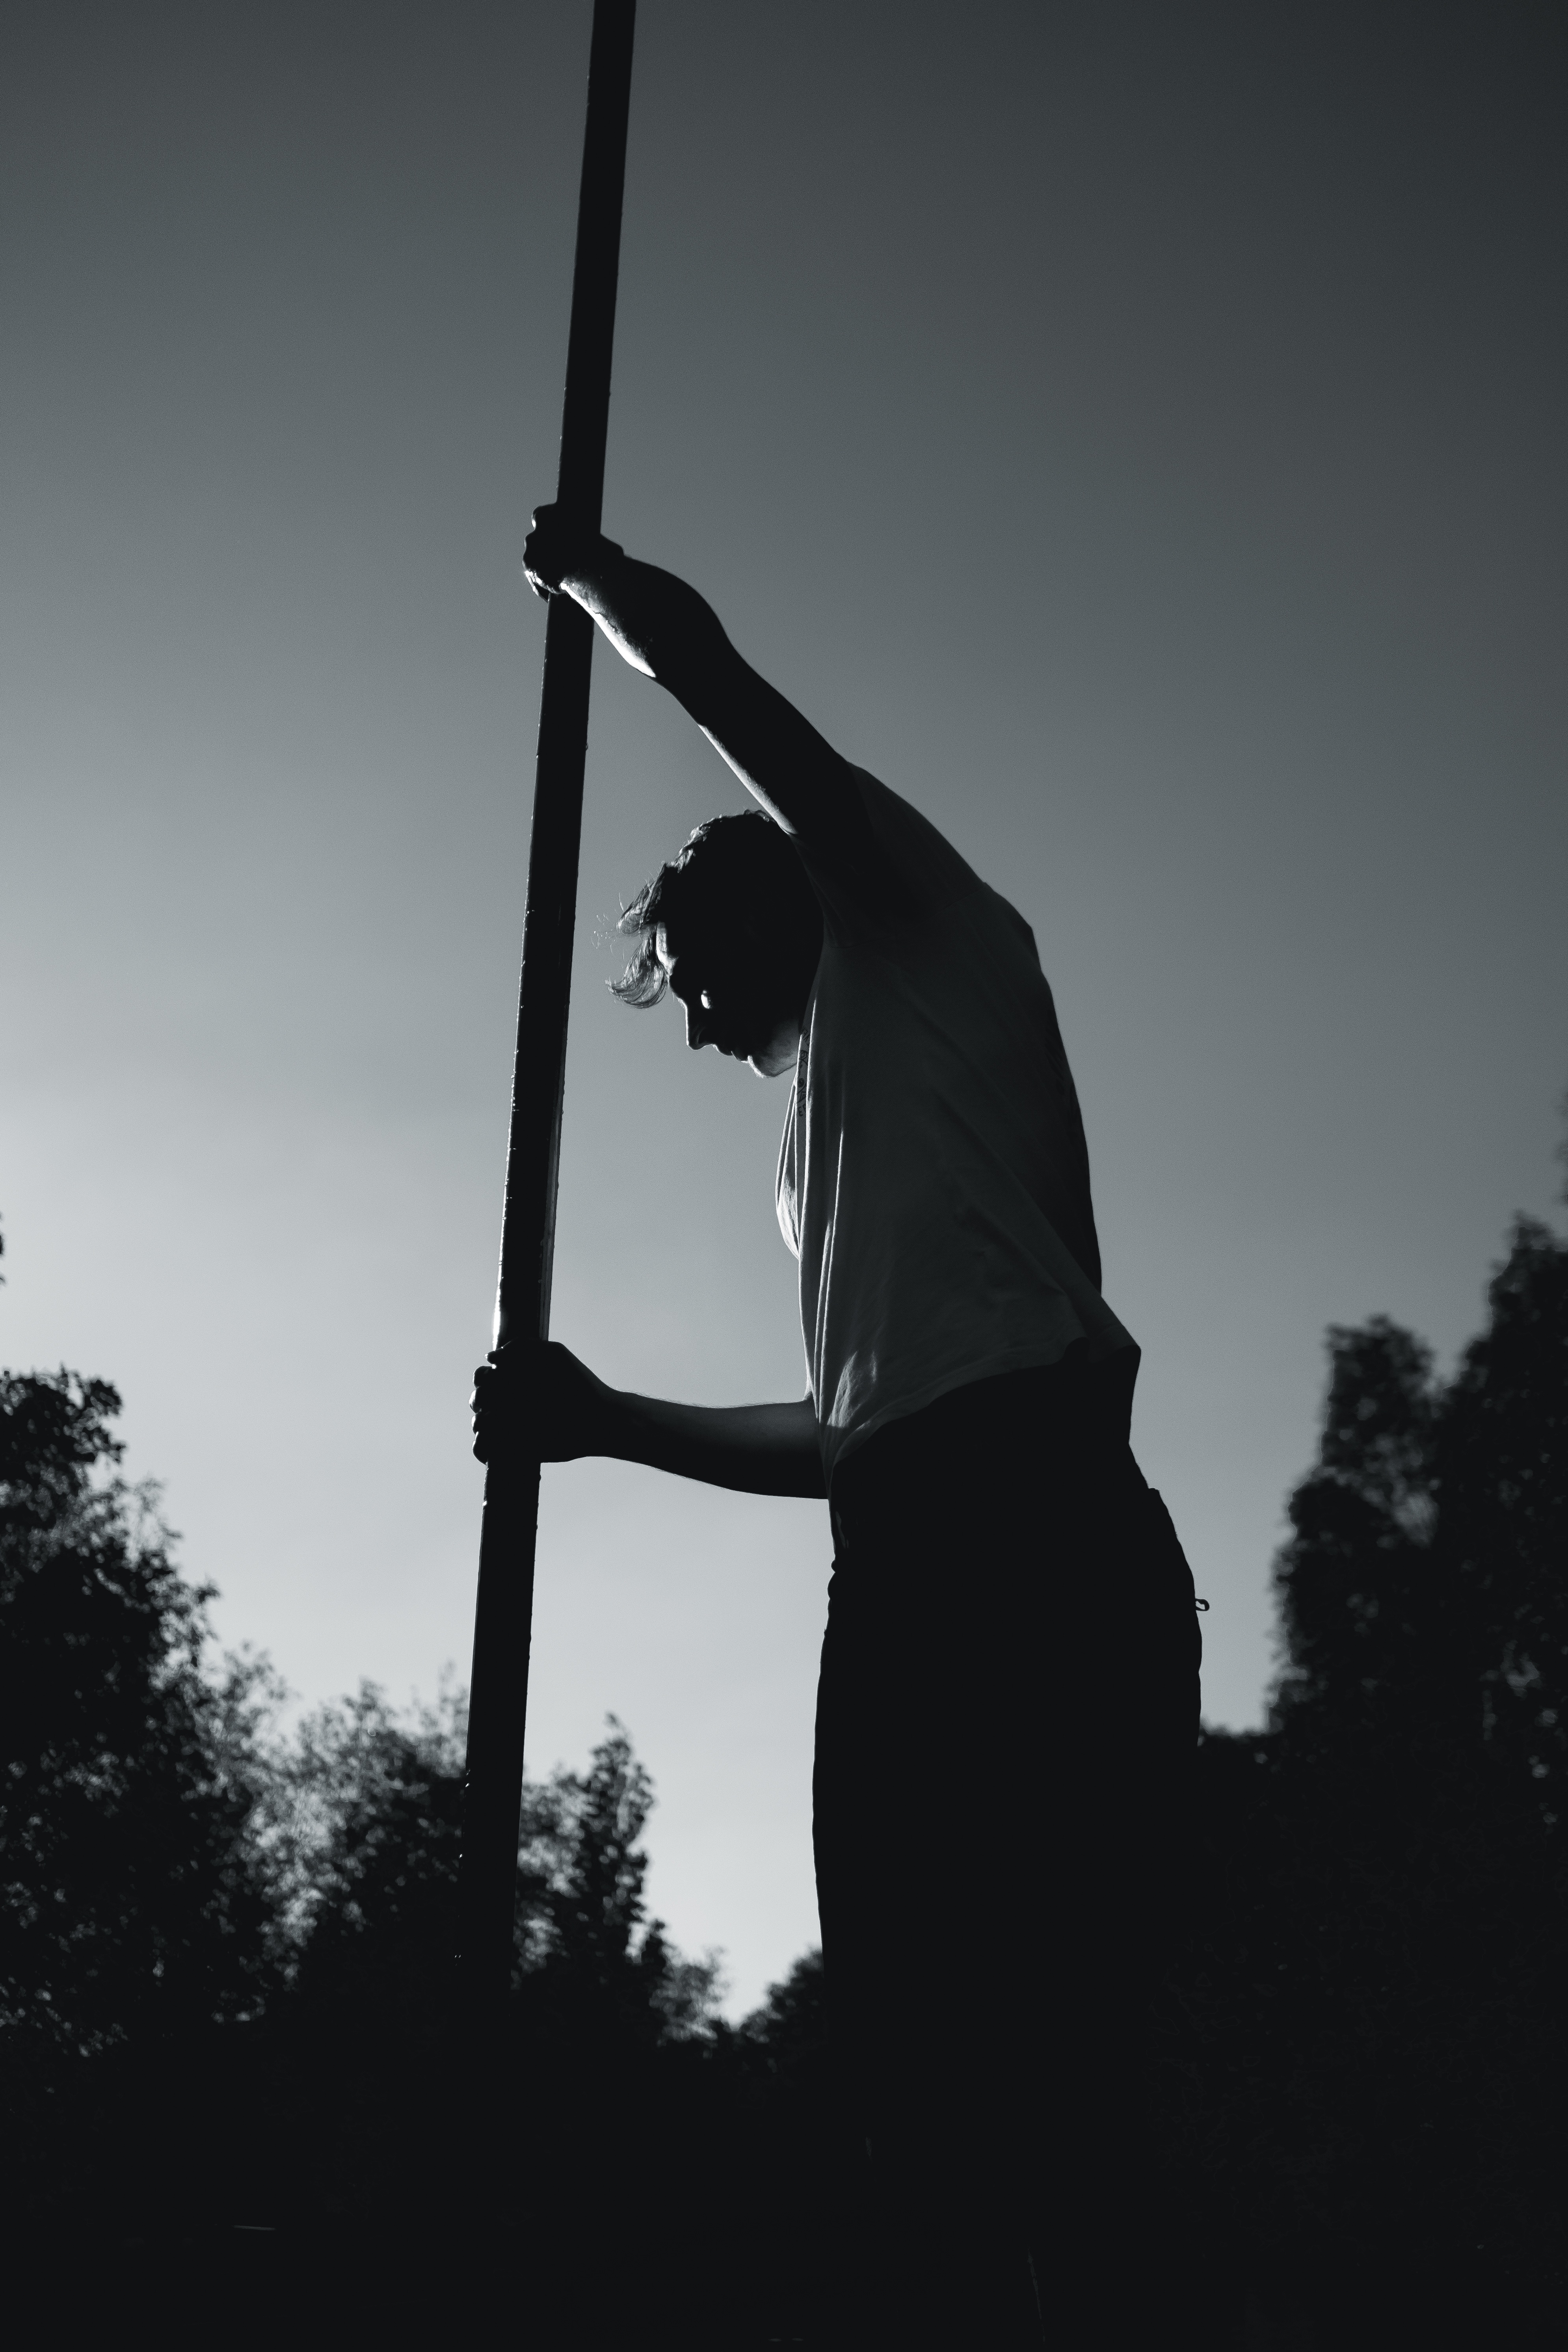
silhouette, black and white, white, wind, darkness, black, monochrome, photograph, monochrome photography